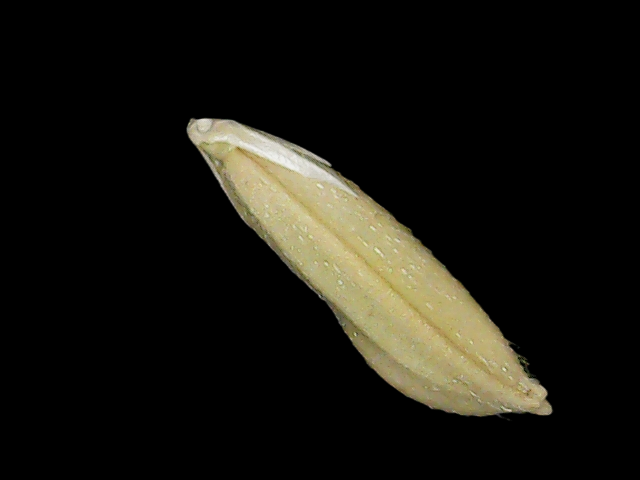
Rice variety: Br23